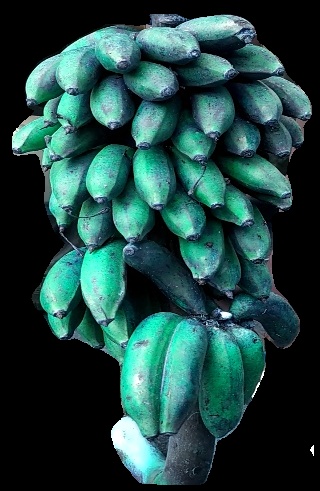
Variety: rasbale
Grade: grade3